Saturday Night Live parodies of Donald Trump

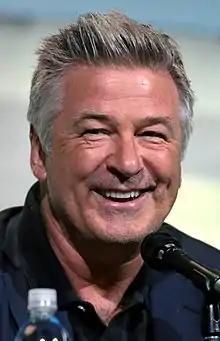
Baldwin in 2016, the year he began portraying Trump on SNL

Several people who work closely with Trump have been frequently parodied. These include Counselor to the President Kellyanne Conway (Kate McKinnon), White House Chief Strategist Steve Bannon (Mikey Day) with a Grim Reaper-like appearance, White House Press Secretaries Sean Spicer (Melissa McCarthy), and Sarah Huckabee Sanders (Aidy Bryant), and United States Attorney General Jeff Sessions (Kate McKinnon). Vice President Mike Pence was portrayed by Beck Bennett, and Trump's sons Eric and Donald Jr. by Alex Moffat and Mikey Day respectively. Elder daughter Ivanka Trump was also featured, as portrayed by Scarlett Johansson, though she has also been portrayed by Margot Robbie. Other parodies of people associated with the Trump Administration post-election included Jared Kushner (Jimmy Fallon), an unmasked Steve Bannon (Bill Murray), Michael Cohen (Ben Stiller), Brett Kavanaugh (Matt Damon), Robert Mueller (Robert de Niro), Rudy Giuliani (Kate McKinnon), Paul Manafort (Alex Moffat), and Mitch McConnell (Beck Bennett).